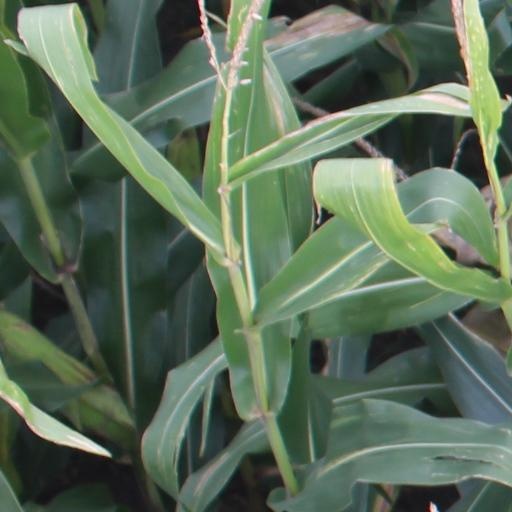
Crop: maize; corn